Rashidun Caliphate

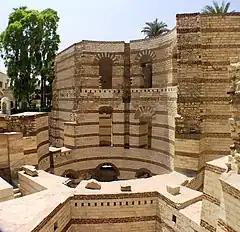
Remains of Babylon Fortress in Egypt today, the Roman/Byzantine fortress that occupied the site of what is now Old Cairo

In the mountains of Asia Minor, the Muslims enjoyed less success, with the Byzantines adopting the tactic of "shadowing warfare"—refusing to give battle to the Muslims, while the people retreated into castles and fortified towns when the Muslims invaded; instead, Byzantine forces ambushed Muslim raiders as they returned to Syria carrying plunder and people they had enslaved.